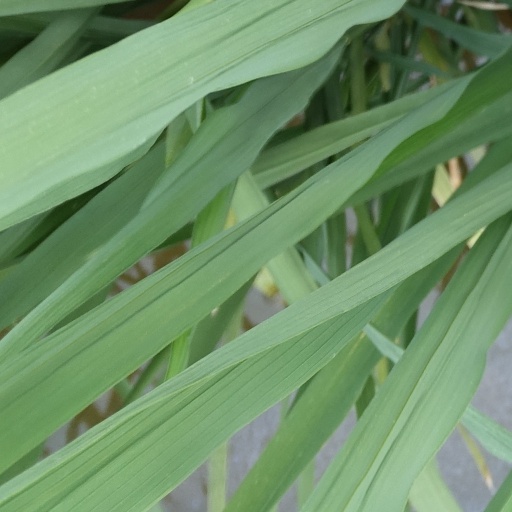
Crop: rice